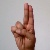
The image shows a hand gesture representing the letter 'U' in Indian Sign Language.